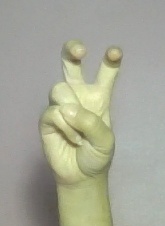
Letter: toot